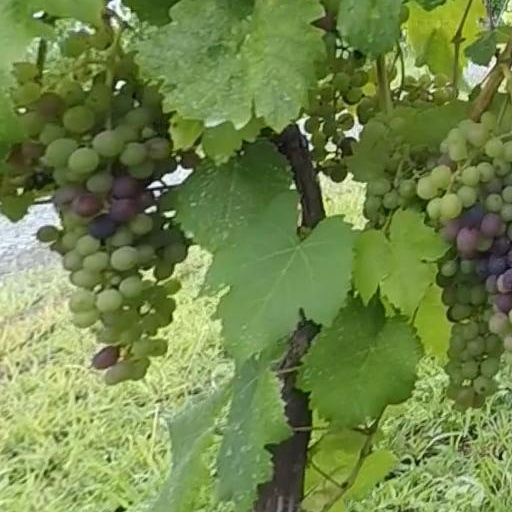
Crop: grape